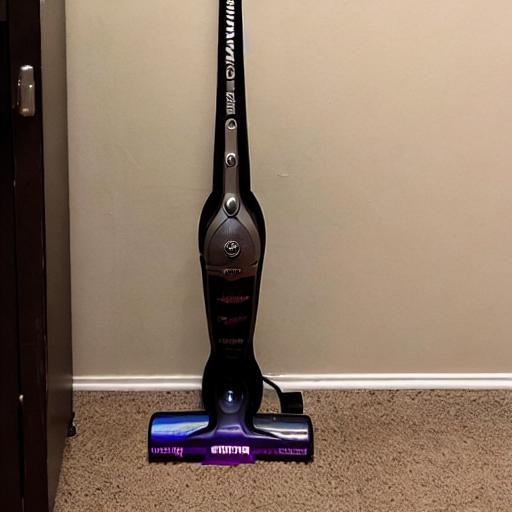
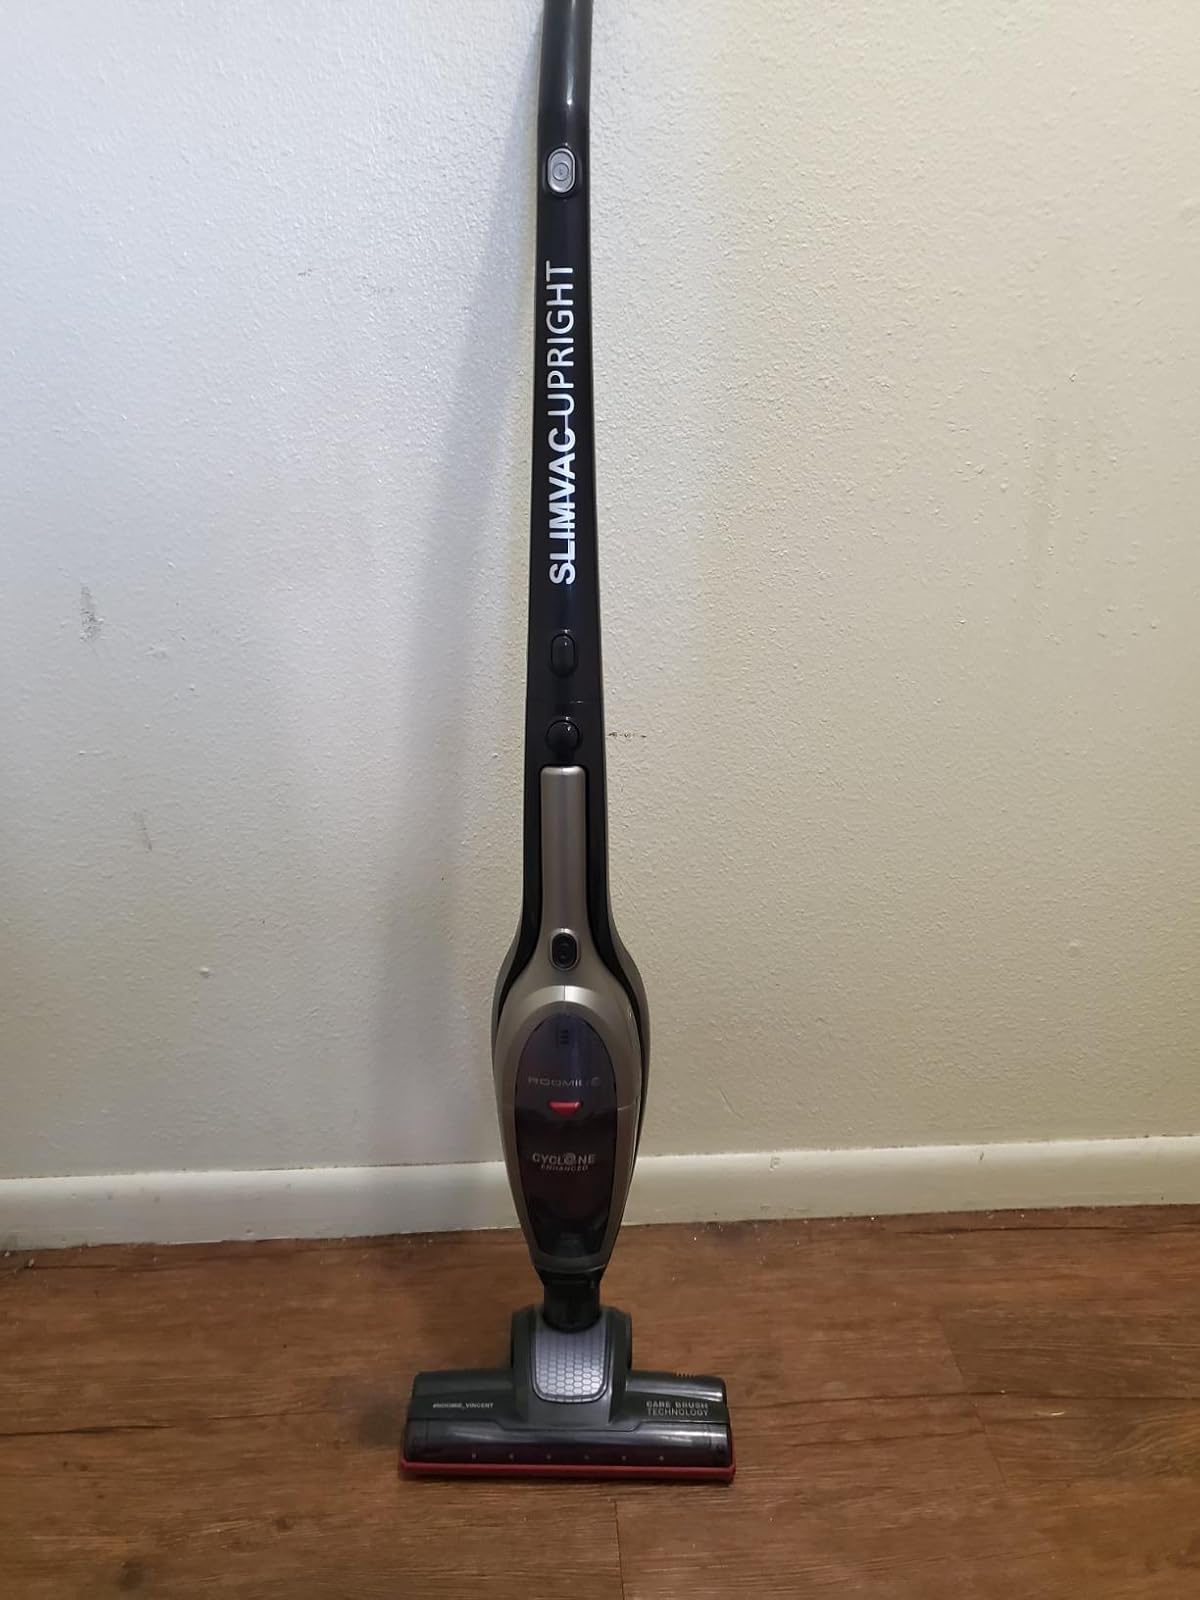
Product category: items_vacuum
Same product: no